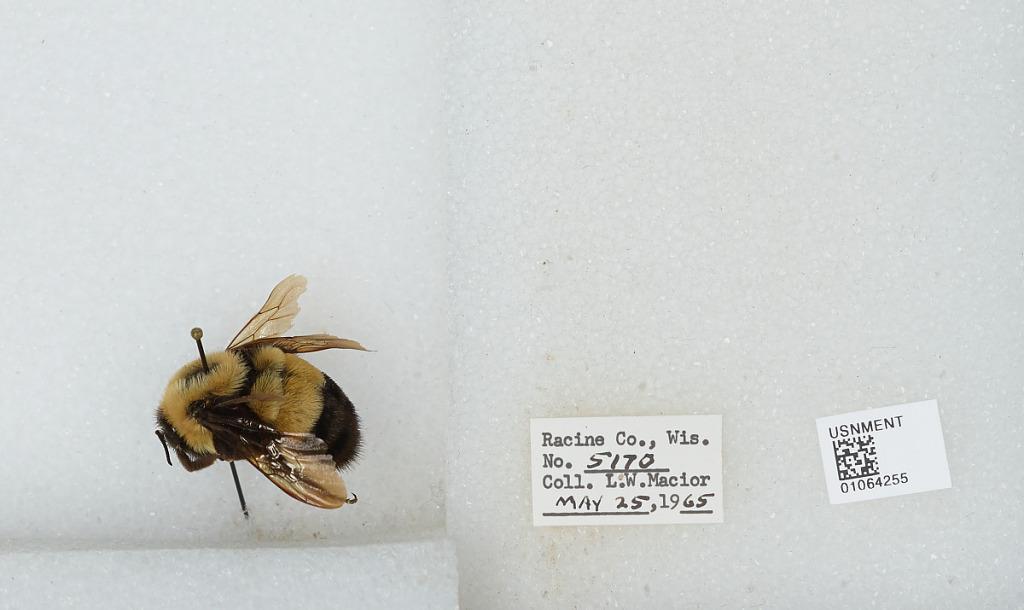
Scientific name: Bombus (Bombus) affinis Cresson
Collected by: L. Macior
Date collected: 1965-5-25
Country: United States
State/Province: Wisconsin
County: Racine
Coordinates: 42.78, -87.76